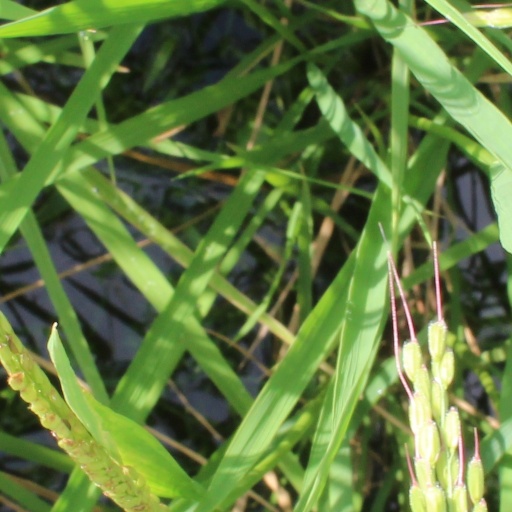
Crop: rice